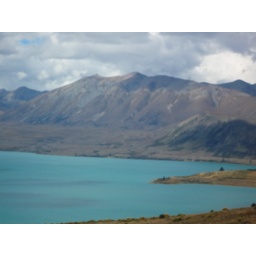
A stunning lake situated 700 metres above sea level, quite a climb on the bikes I can assure you.